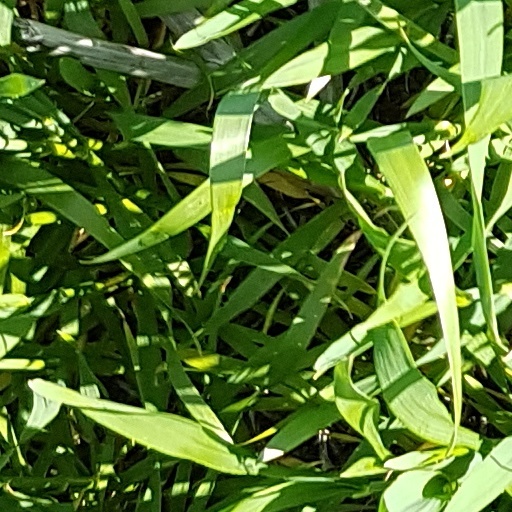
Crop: wheat